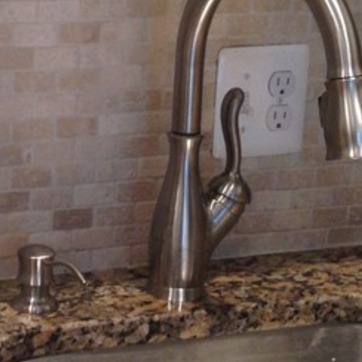
Material: metal